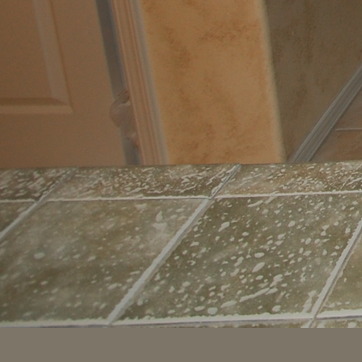
Material: tile